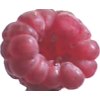
Label: raspberry